Christina Rees

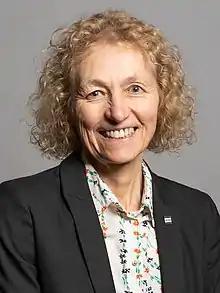
Official portrait, 2020

Christina Rees (born 21 February 1954) is a Welsh politician who served as Member of Parliament for Neath from 2015 to 2024. She is a member of the Labour and Co-operative parties.